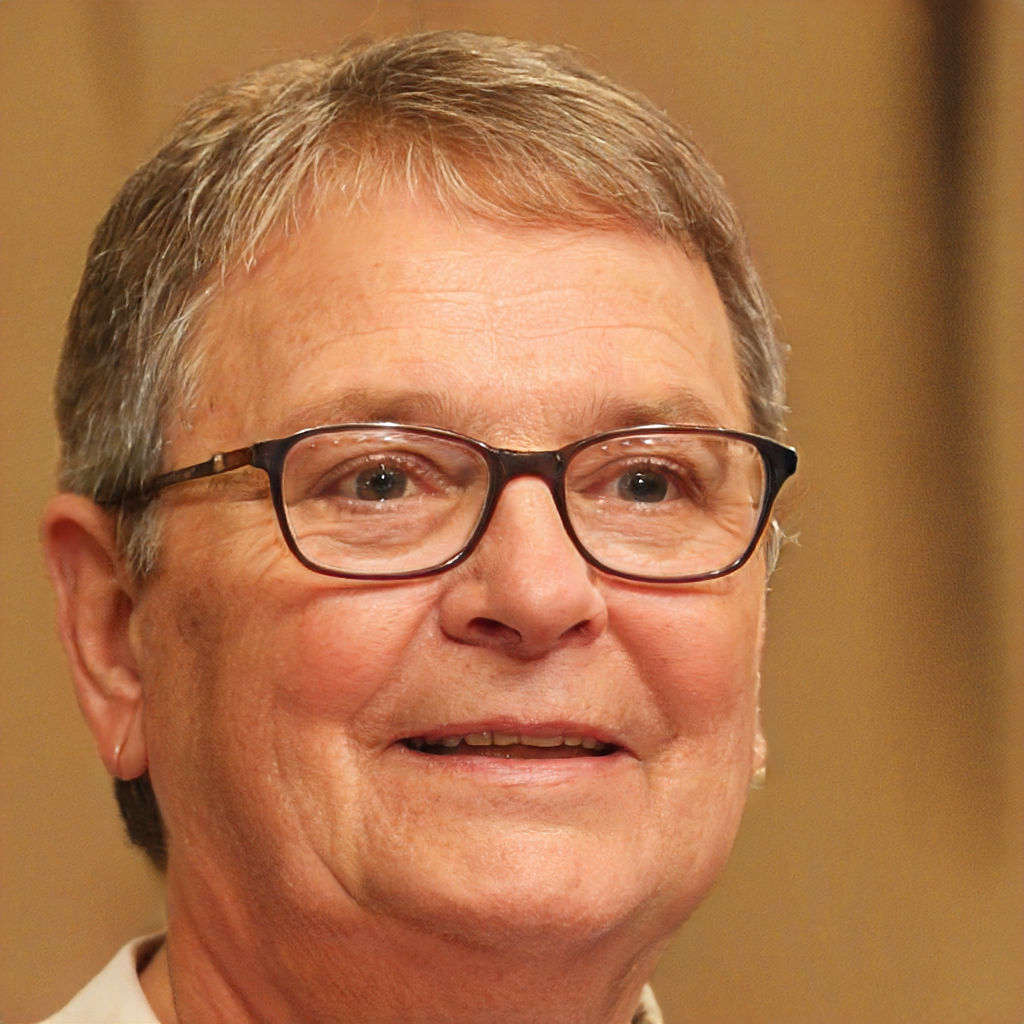
Gender: Female